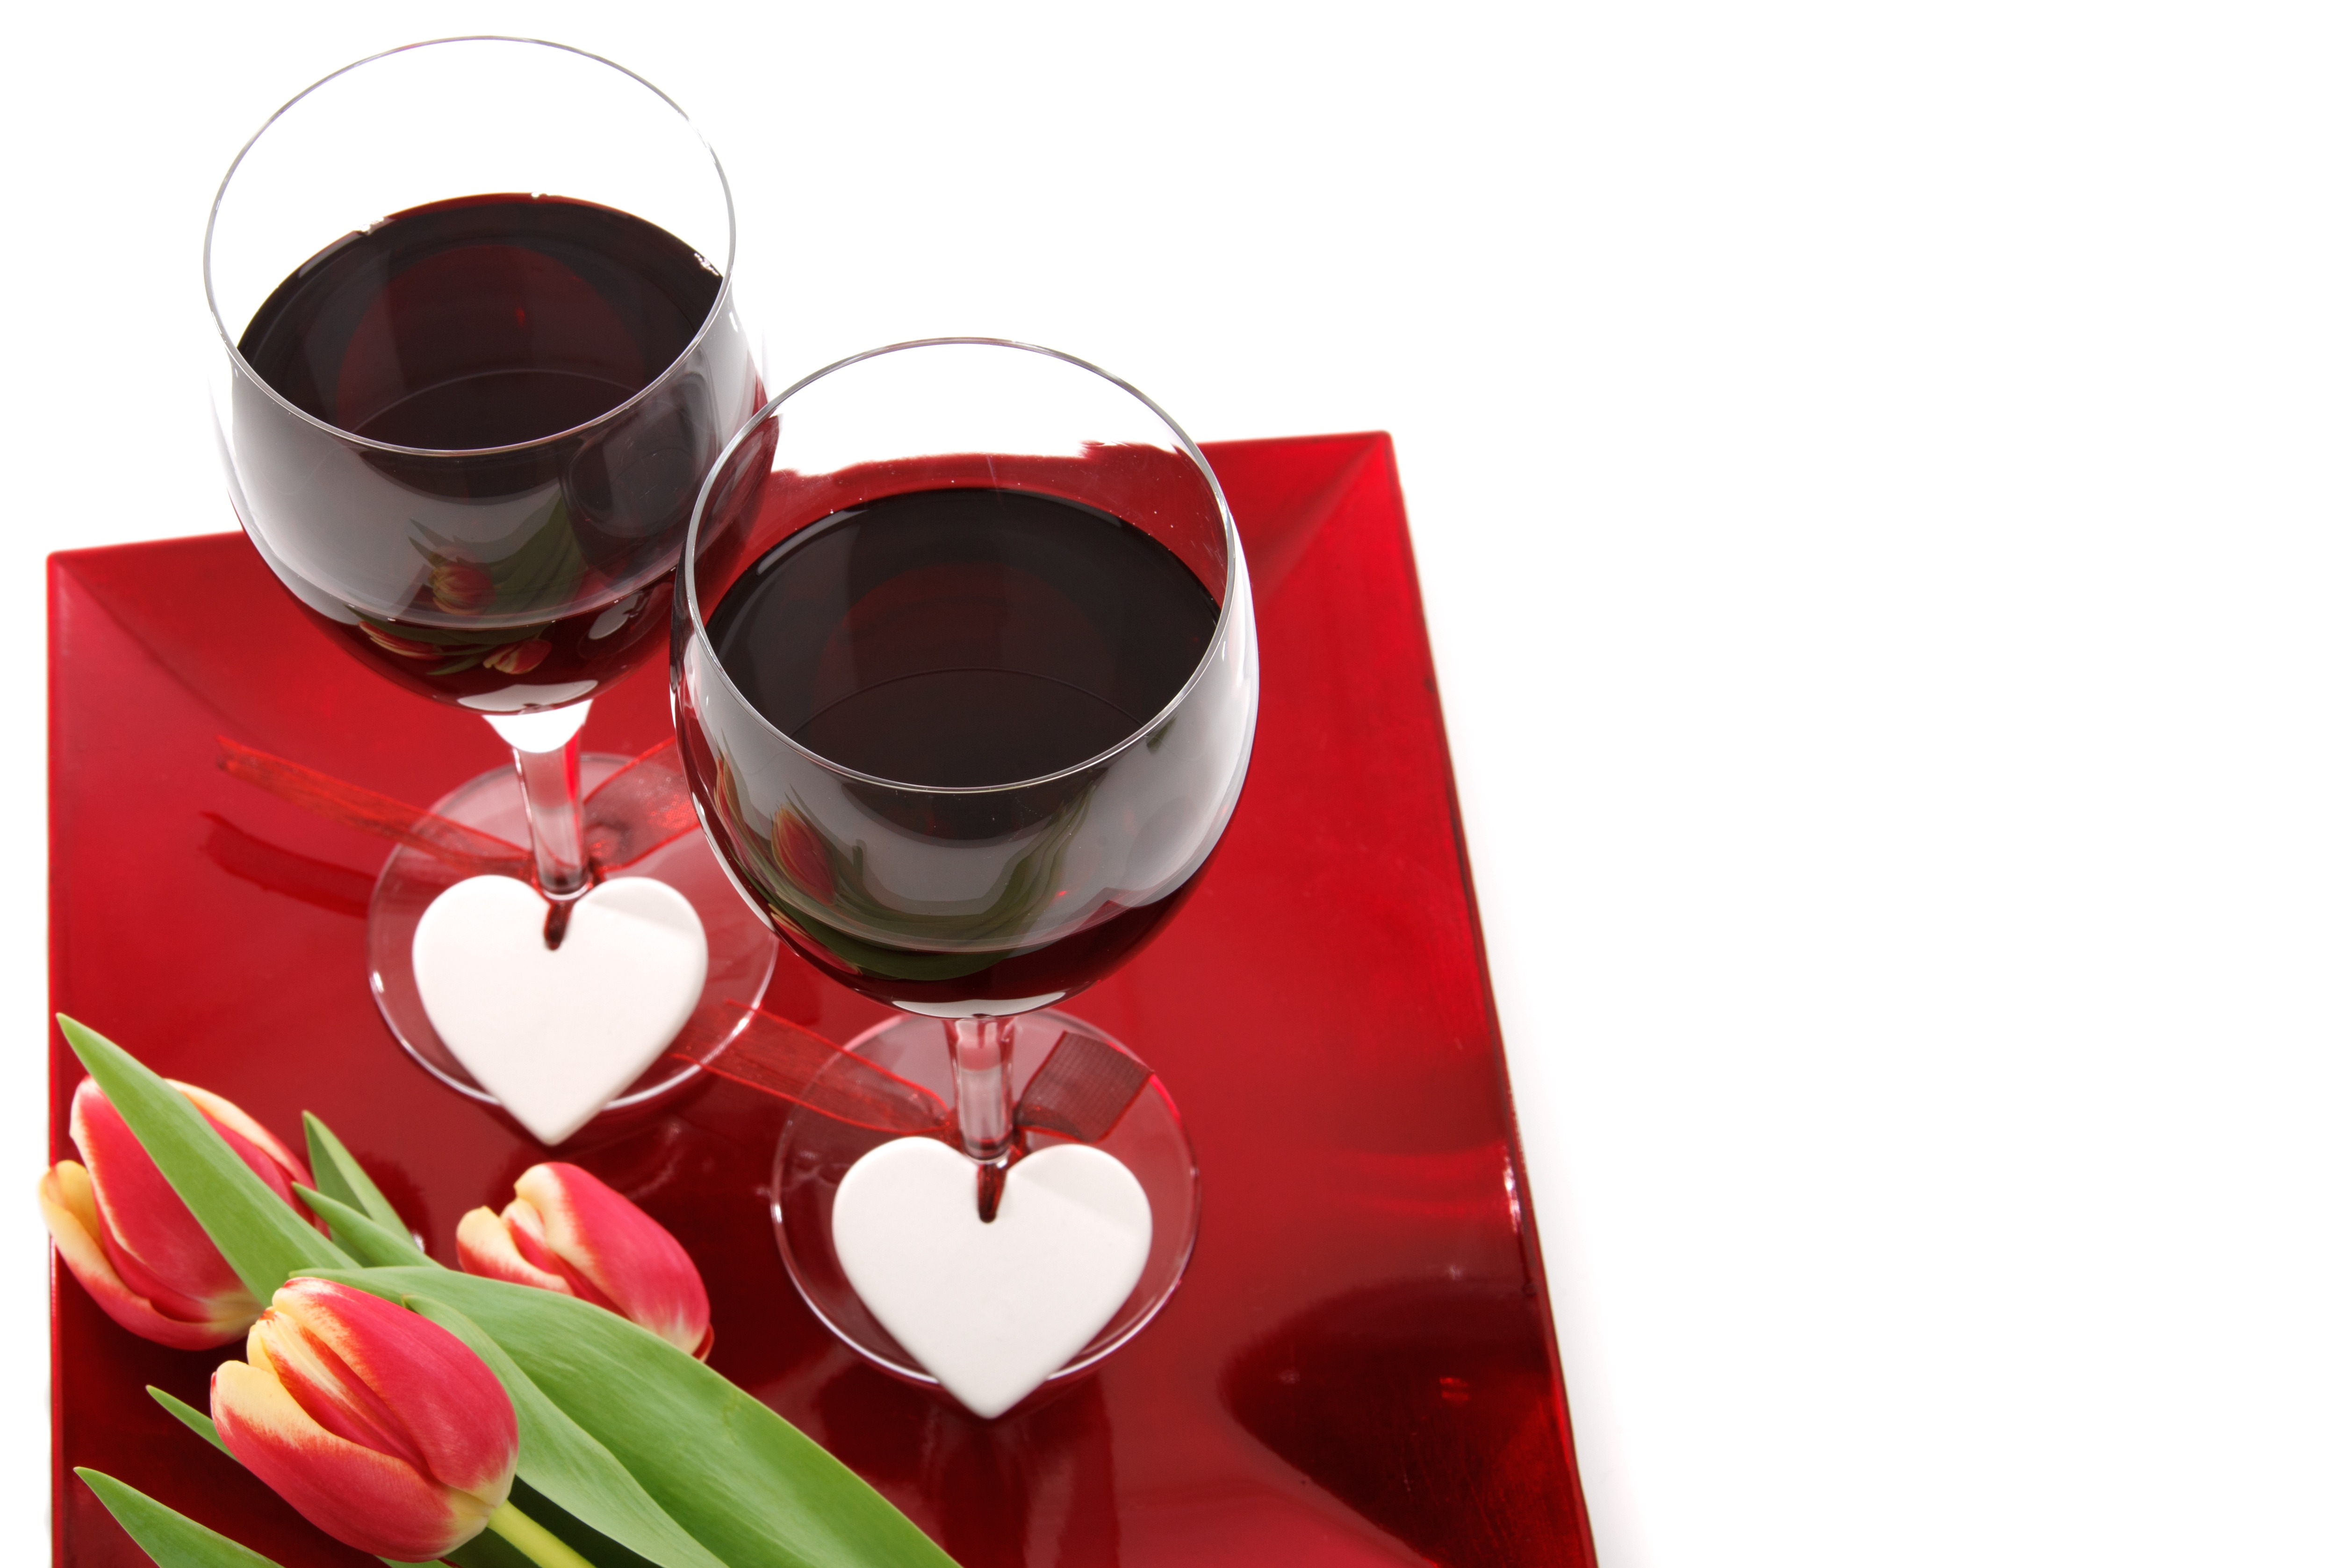
wine, white, flower, petal, glass, celebration, cup, love, heart, decoration, pattern, red, symbol, romance, drink, two, red wine, wedding, coffee cup, engagement, wine bottle, date, flowers, wine glass, lovers, anniversary, valentine, stemware, drinkware